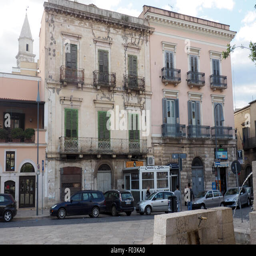
contrasting facades of apartment buildings , one in disrepair and the other restored